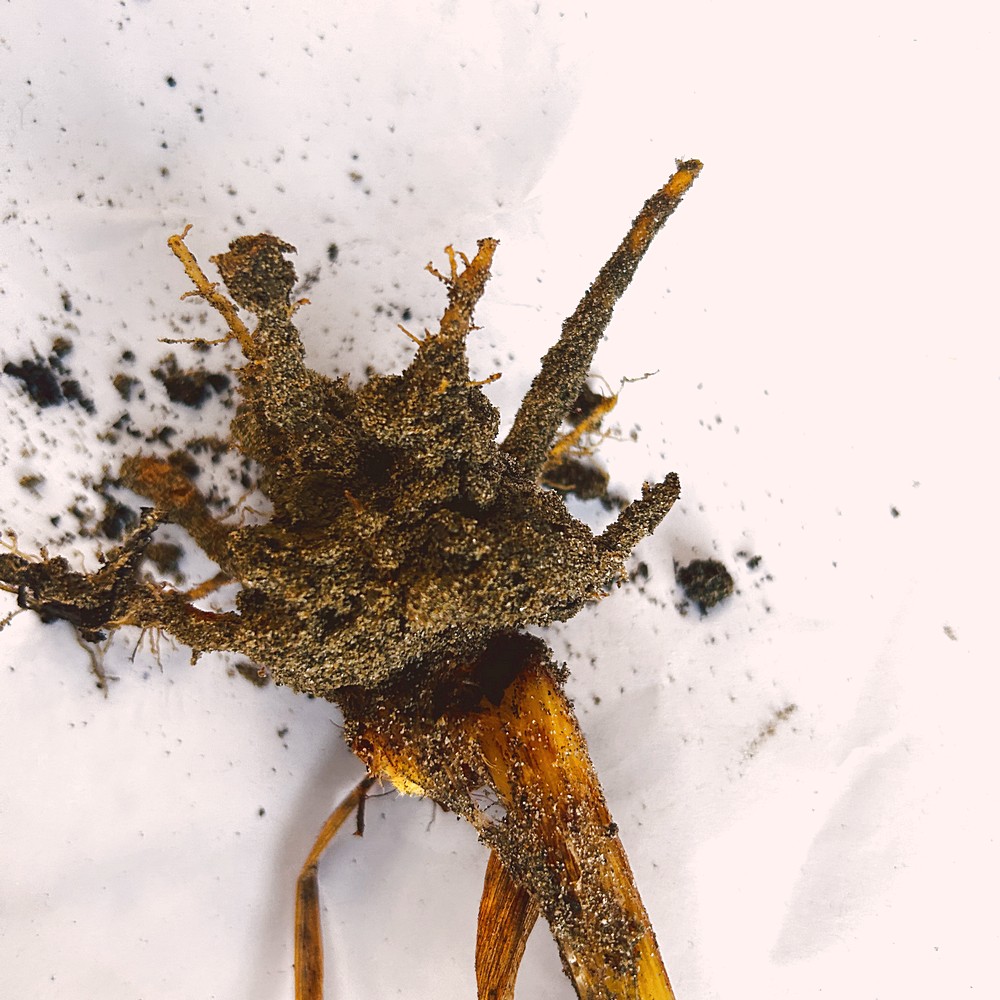
Label: Rhizome Disease Root